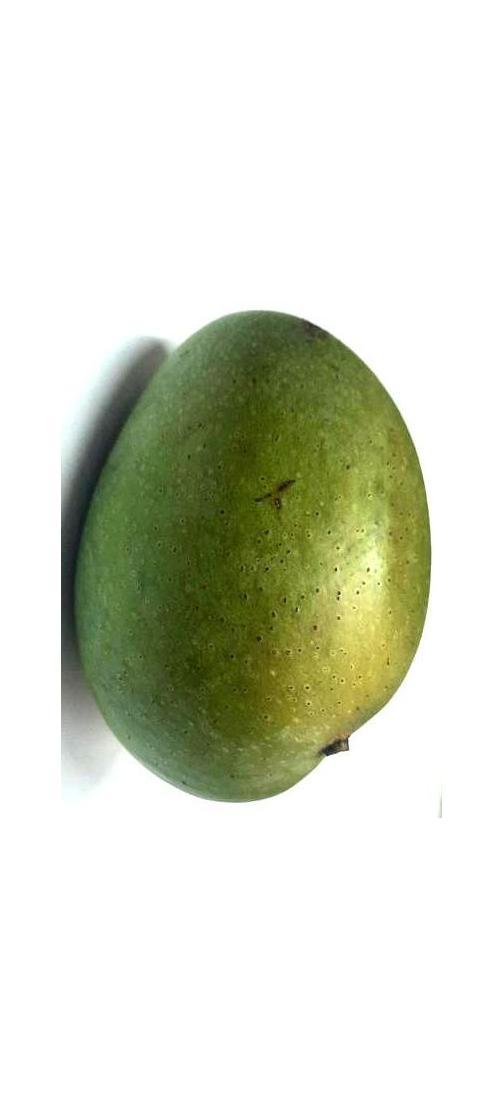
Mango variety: Ashshina Zhinuk